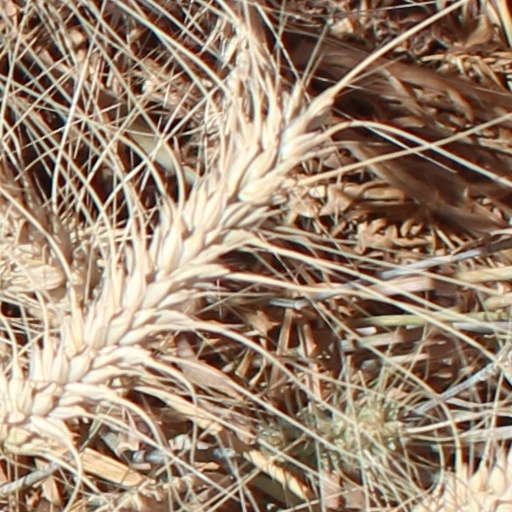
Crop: wheat